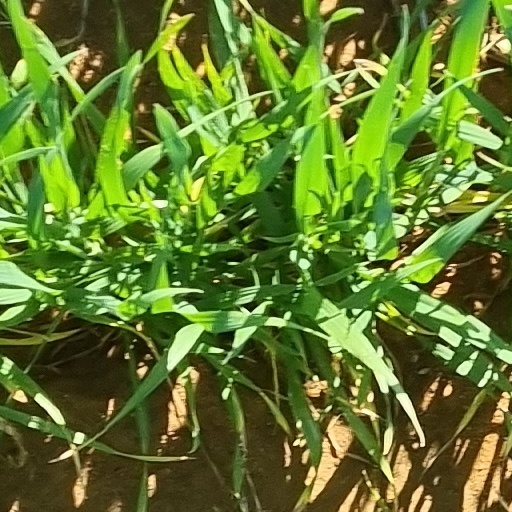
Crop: wheat